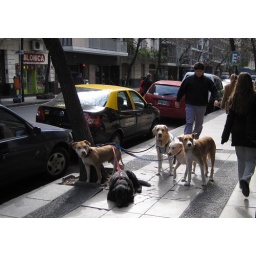
Local pack: a dog in our building is part of this group.